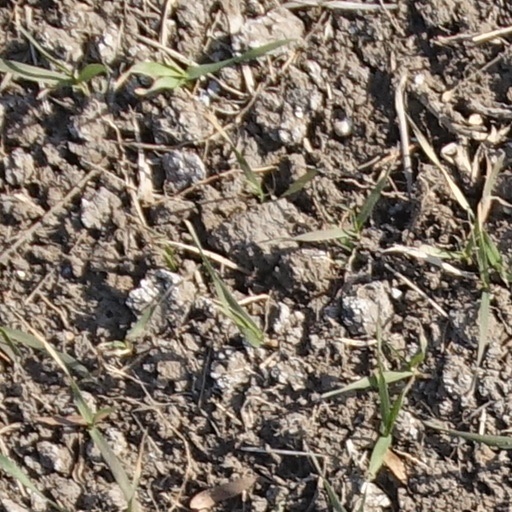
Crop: wheat